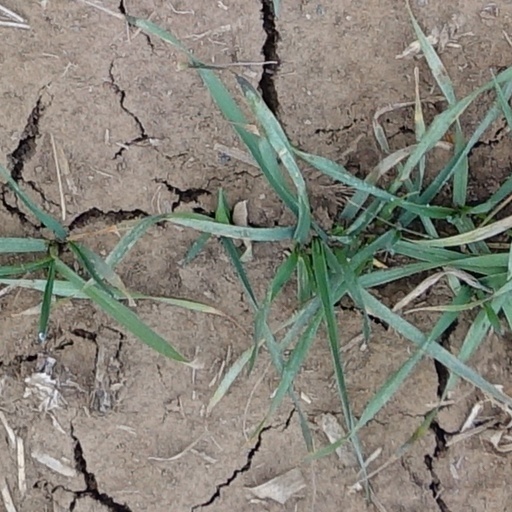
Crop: wheat